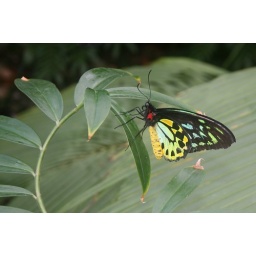
Something with spots needed for the monthly scavenger hunt. A butterfly in the butterfly house at Melbourne Zoo.